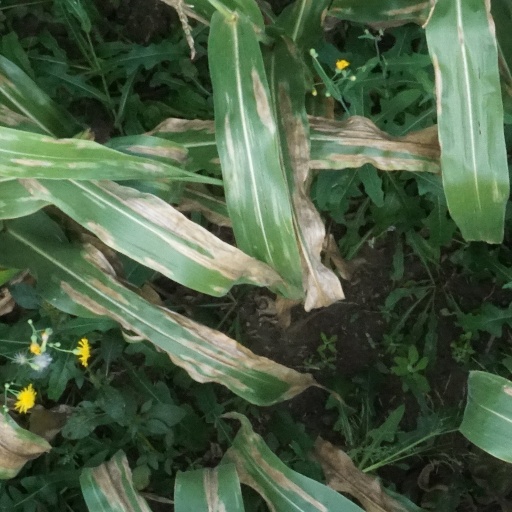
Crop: maize; corn